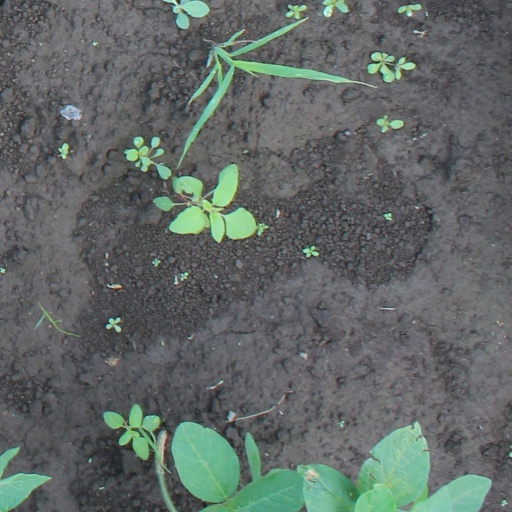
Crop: soybean